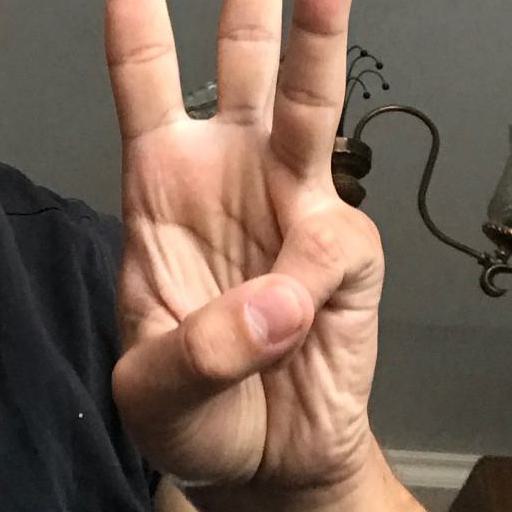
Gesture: three